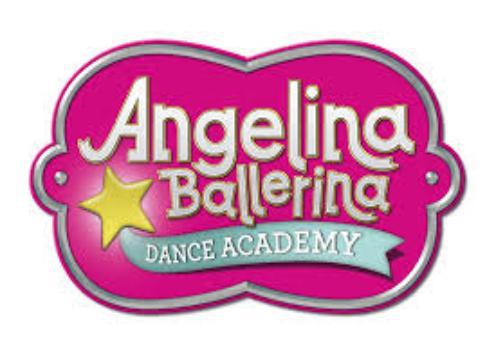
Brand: Angelina
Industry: Others